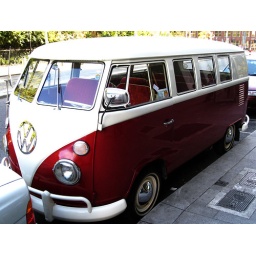
Volkswagen camper van in good condition. California plate, spotted in Dublin, Ireland.